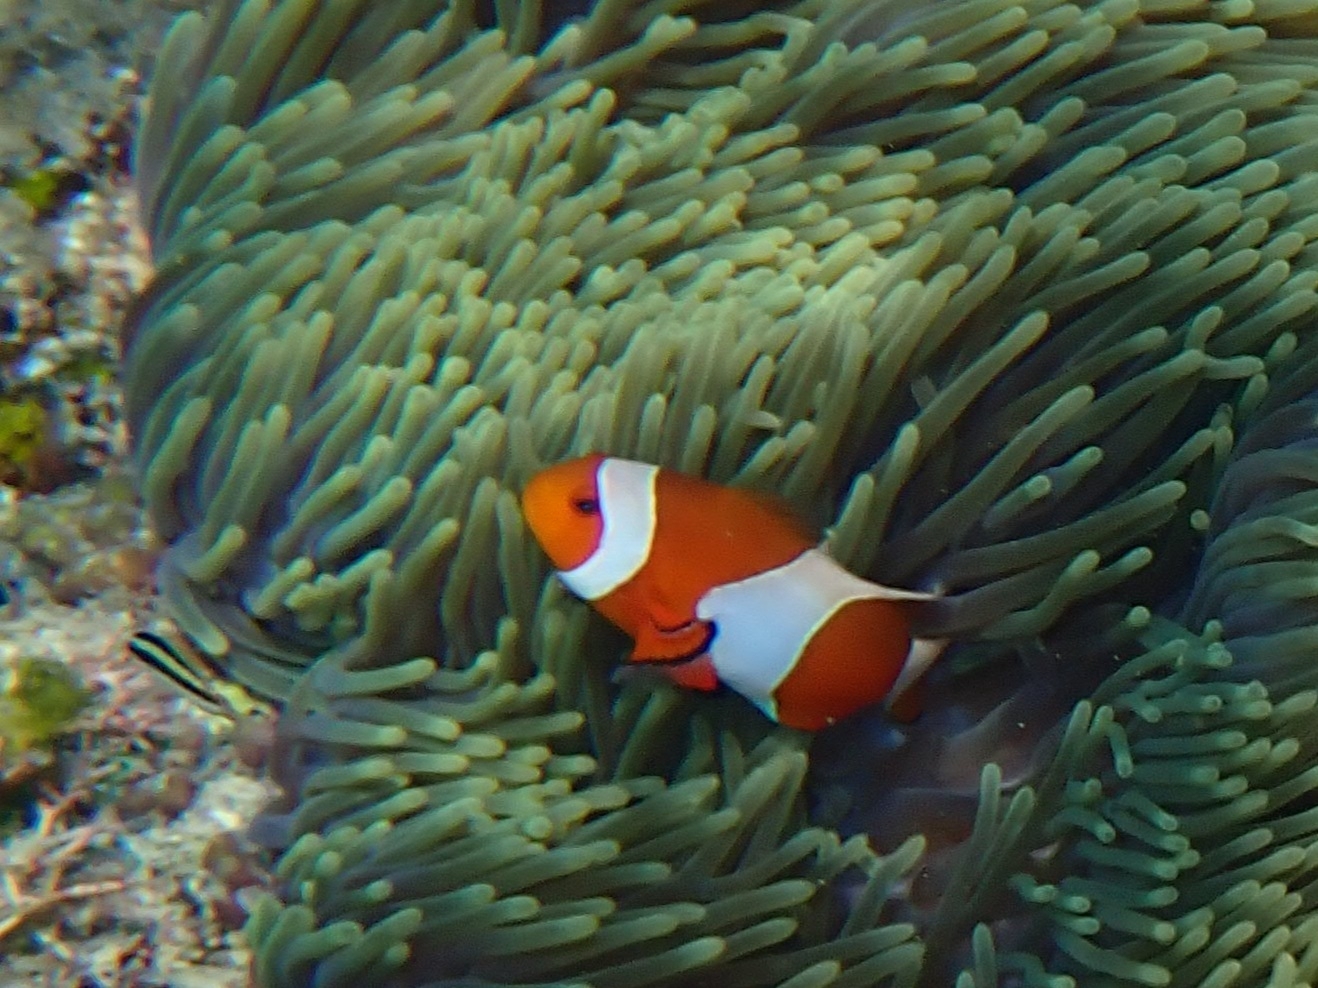
Amphiprion ocellaris (Ocellaris Anemonefish)